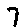
Label: 7